Kaisi Yeh Yaariaan

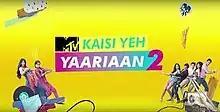

("How Is This Friendship") is an Indian television series that premiered on MTV India on 21 July 2014. It ran for two seasons before it was cancelled at MTV. The third and fourth seasons debuted over the air on Voot in May 2018 and December 2022, respectively. The fifth season premiered on JioCinema on 2 September 2023.